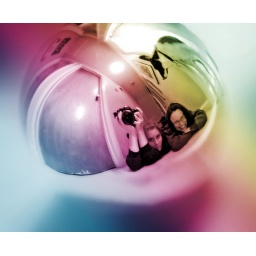
Two big glowey shiners in a hallway with a dog, a camera, and a glass ball